Avonia Jones

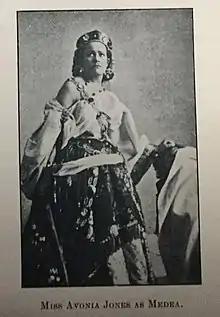
Avonia Jones as Medea

Avonia Stanhope Jones Brooke (July 12, 1839 – October 4, 1867) was an American actress, best known for tragic roles.